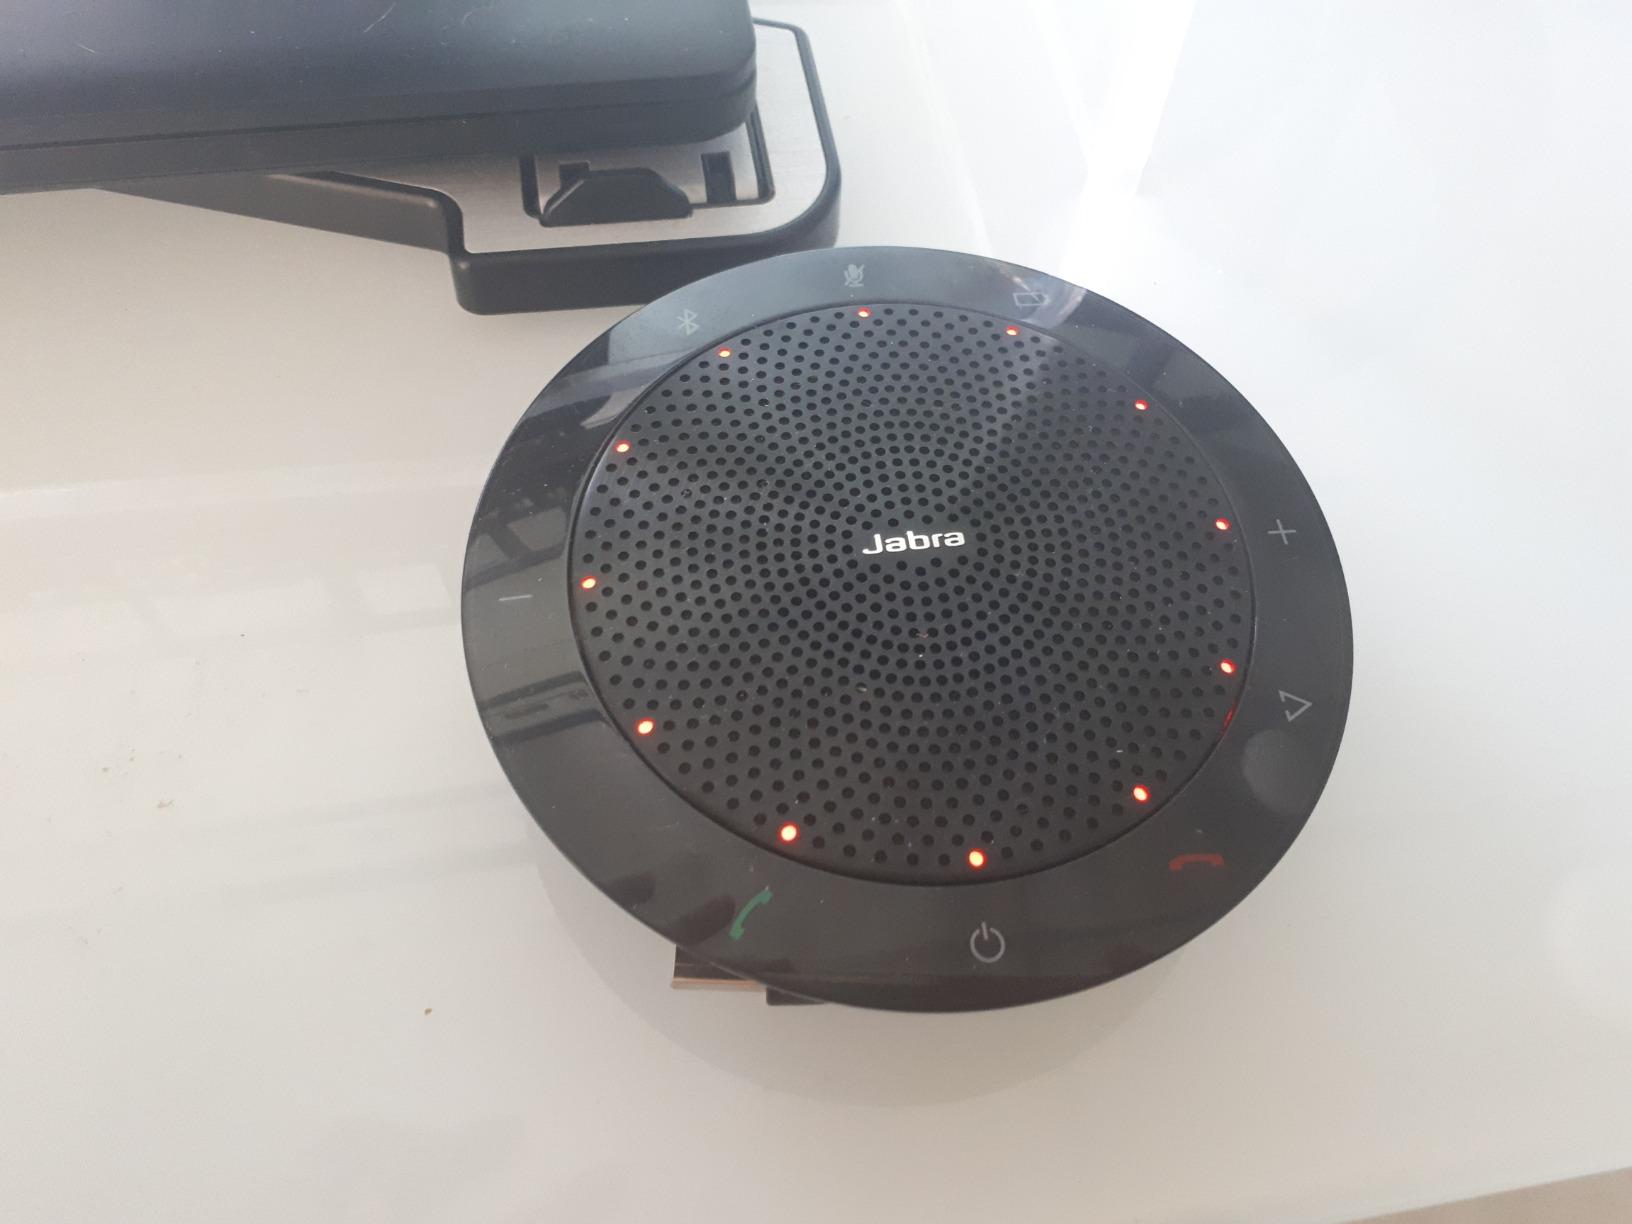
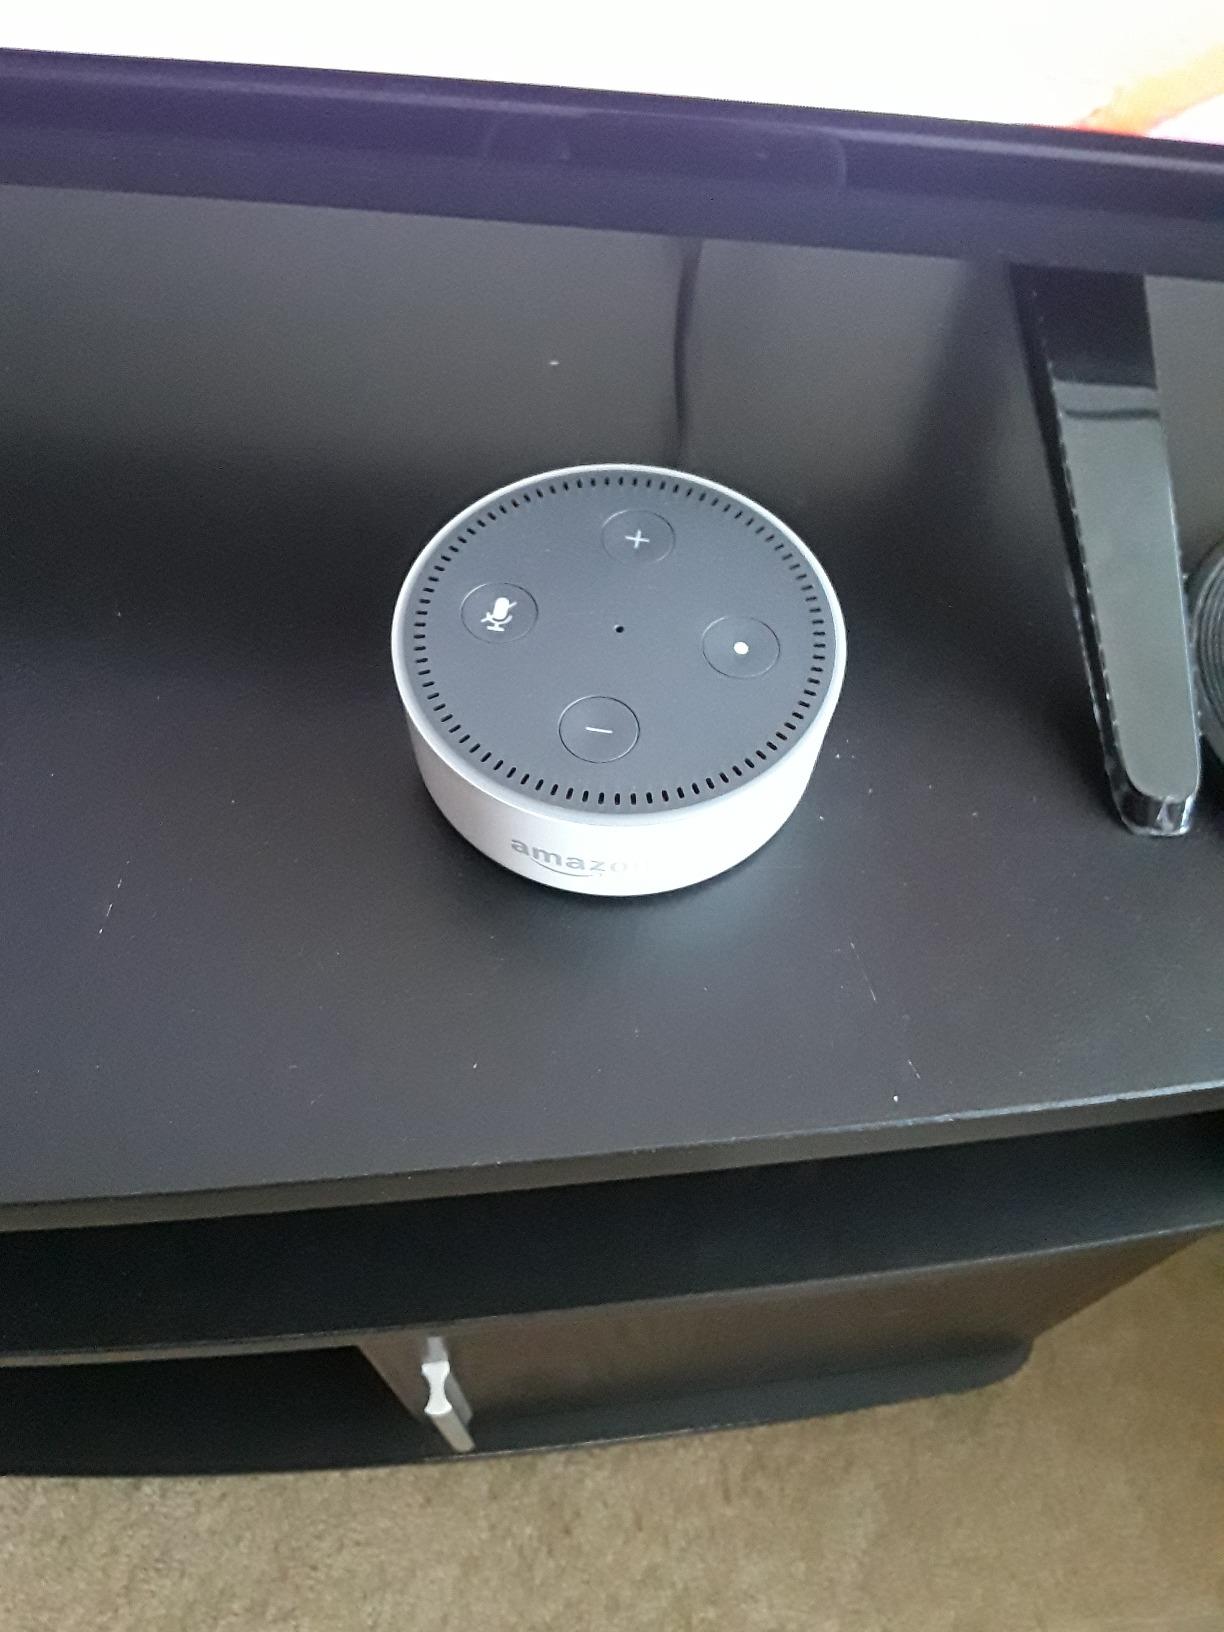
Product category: speaker
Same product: no